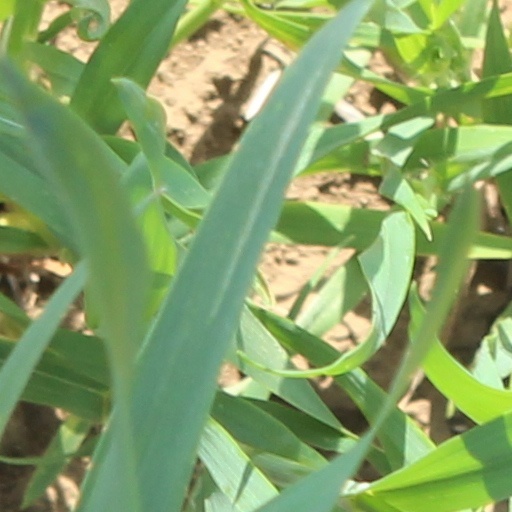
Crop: wheat